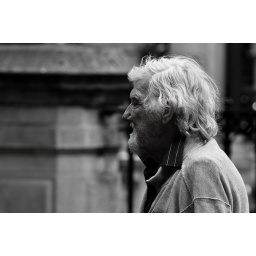
Pictures of older people in black and white - you need at least one!